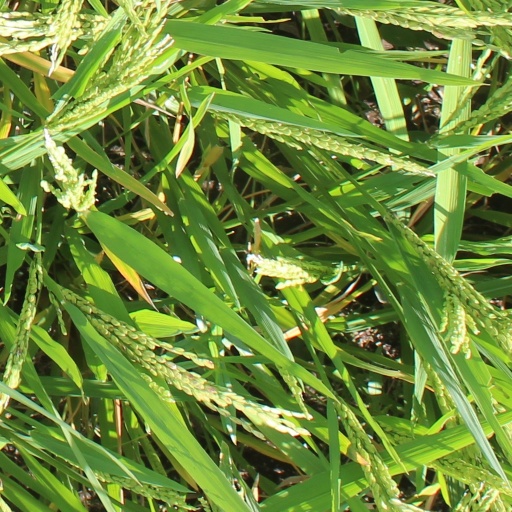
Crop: rice